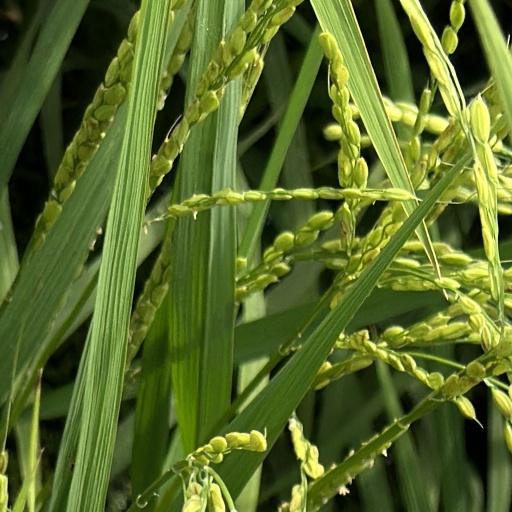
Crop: rice